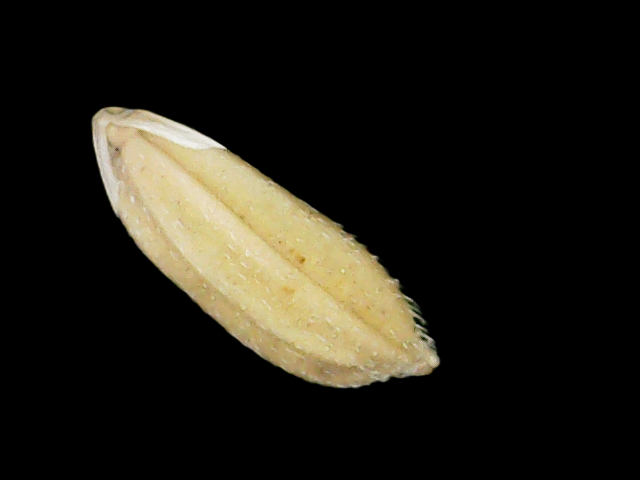
Rice variety: Bd33